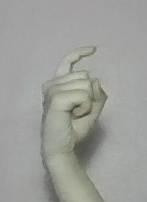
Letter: ra